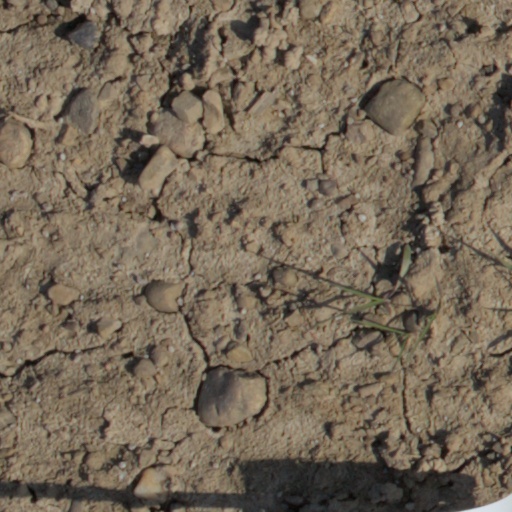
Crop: wheat